Describe the emotion expressed in this image:  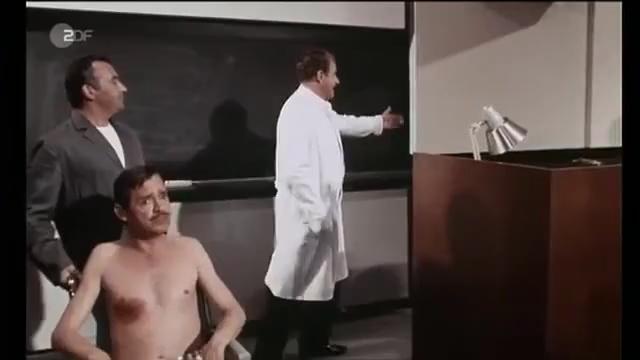
This person displays Suffering, valence and arousal with high intensity.